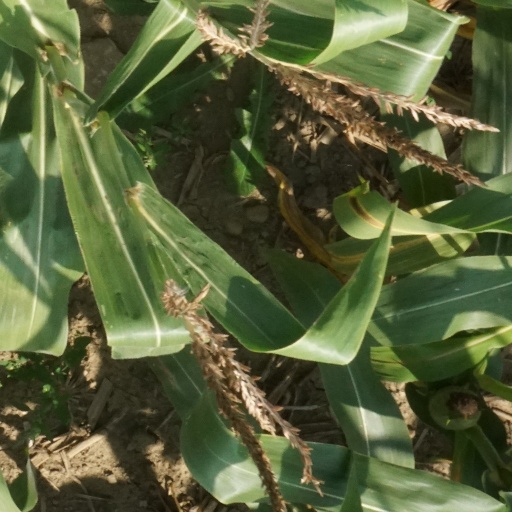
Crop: maize; corn